Roller Life

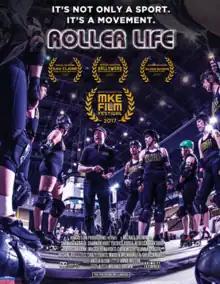
Theatrical poster

Roller Life is a 2016 American documentary film executive produced and directed by Michael Brown. The film's story follows the Brewcity Bruisers, a flat track roller derby league that belongs to the Women's Flat Track Derby Association, for a full season. The film follows around eight roller derby athletes and captures the essence of their lives both on and off the track. The documentary looks into misconceptions of the sport and covers the full action of the roller derby season. Roller Life premiered at the historic Oriental Theatre on October 19, 2016. It was chosen as an official selection to the 2017 Milwaukee film festival. It was added to Amazon Prime's Video streaming service on November 21, 2017.